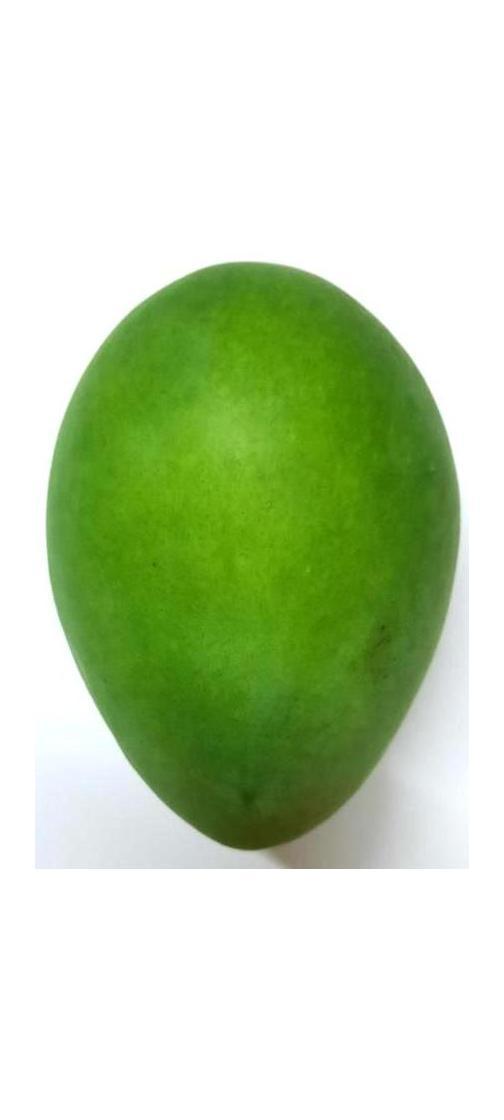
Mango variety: Harivanga